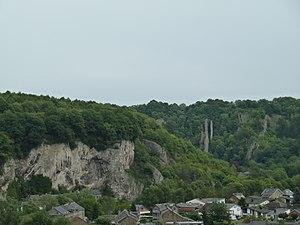
Rochers du Vignoble + Rochers des Tartines, Comblain-au-Pont, Belgique
Les rochers de Comblain-au-Pont sont des rochers situés en Belgique à Comblain-au-Pont sur les deux rives de l'Ourthe, un affluent de la Meuse.